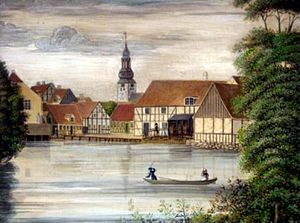
Aalborg Historiske Museum / Galleri
Aalborg Historiske Museum er kulturhistorisk museum for Aalborg og den sydlige del af Nordjyllands Amt. Museet er en afdeling af Nordjyllands Historiske Museum med beliggenhed i Aalborgs bymidte i Algade 48.